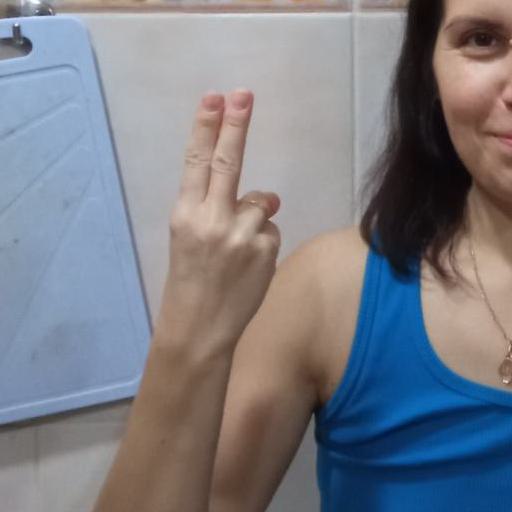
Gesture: two_up_inverted